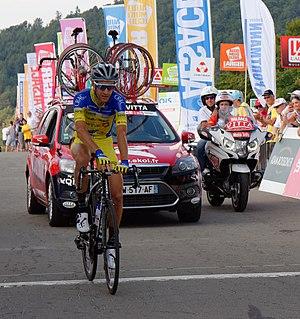
Geoffrey Bouchard, né le 1ᵉʳ avril 1992 à Dijon, est un coureur cycliste français, membre de l'équipe AG2R La Mondiale. Il est notamment champion de France amateurs et vainqueur du Tour Alsace en 2018. En 2019, pour sa première année dans les pelotons professionnels, pour son premier Grand Tour, il devient meilleur grimpeur du Tour d'Espagne.
Le cyclisme à la Planche des Belles Filles, un sommet du massif des Vosges situé à cheval sur le Territoire de Belfort et la Haute-Saône, est pratiqué en compétition dès les années 1990, mais plus particulièrement à partir du début des années 2010, notamment dans le cadre du Tour de France. Cette ascension de 7 km de long et culminant à 1 140 mètres est réputée comme brève mais difficile en raison de ses fortes pentes comprises entre 8 et 24 %.